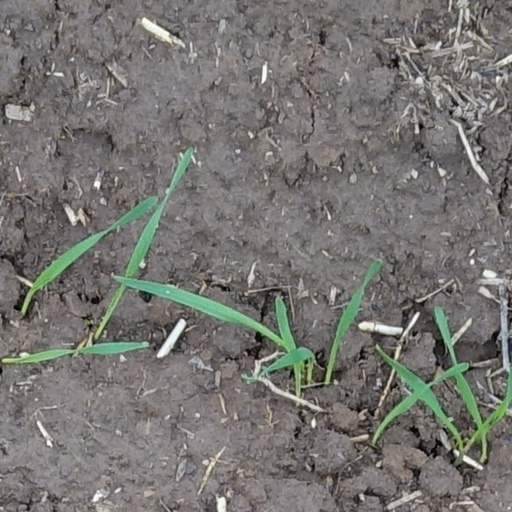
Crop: wheat